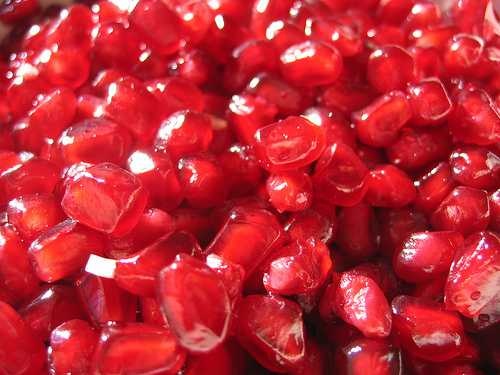
Label: Pomegranate